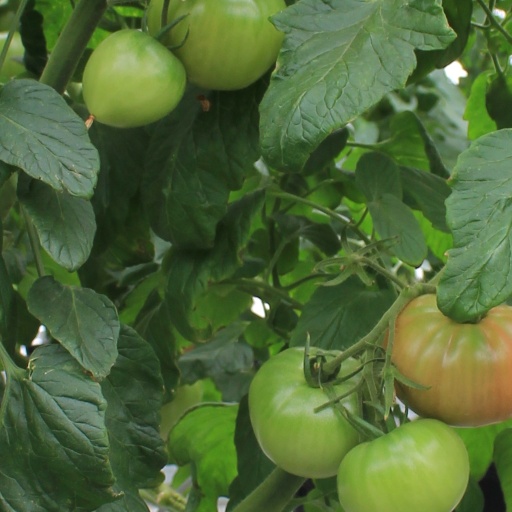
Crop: tomato